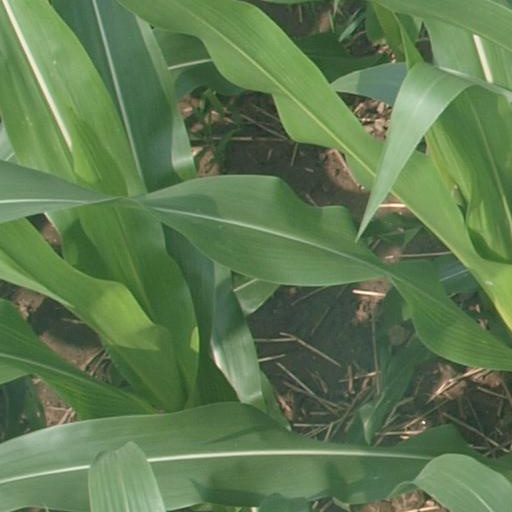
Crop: maize; corn